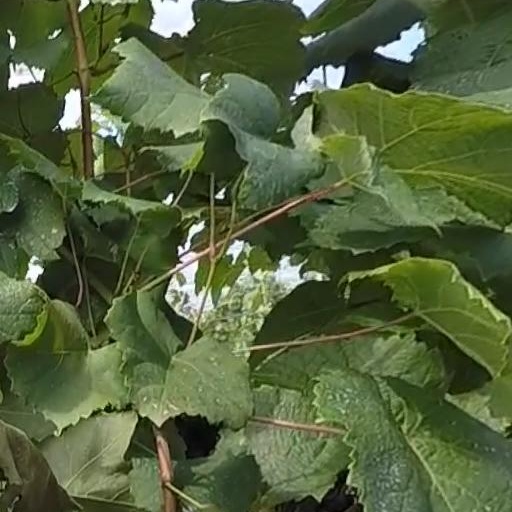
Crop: grape